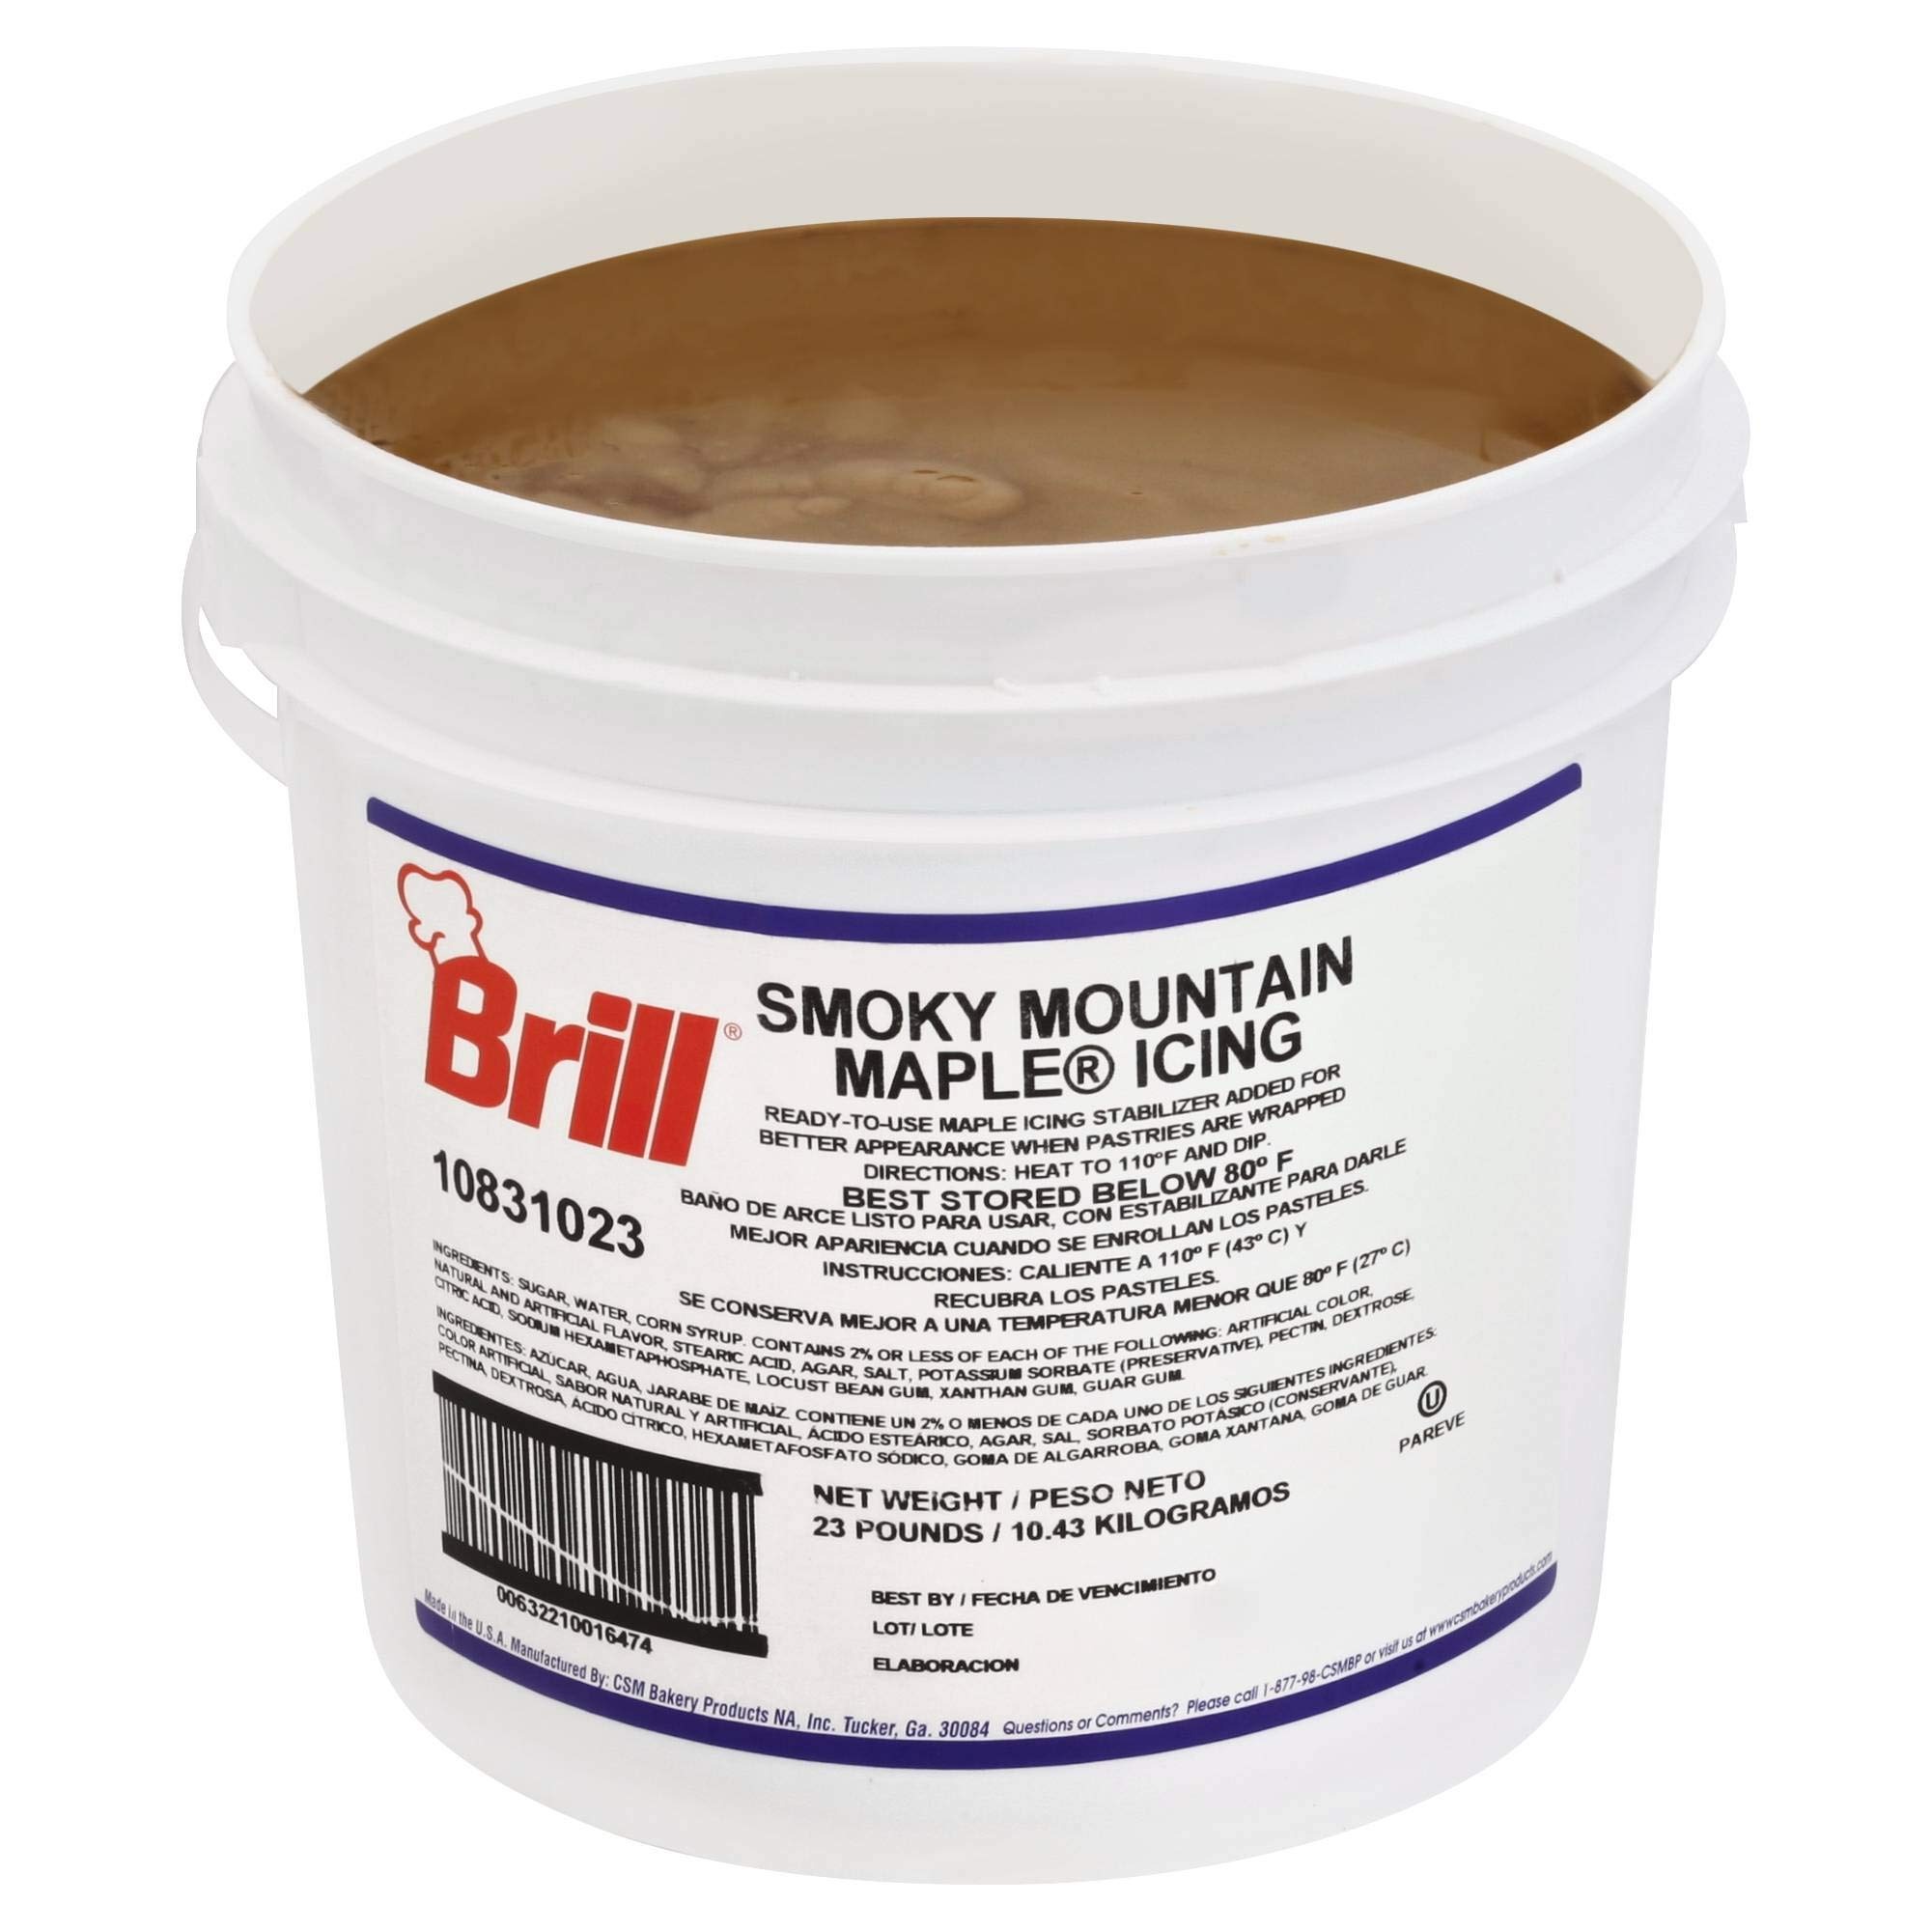
Item Name: HC Brill Smokey Mountain Maple Icing, 23 Pound -- 1 each.
Product Description: HC Brill Smokey Mountain Maple Icing, 23 Pound -- 1 each.
Value: 1.0
Unit: Count

Price: 93.34